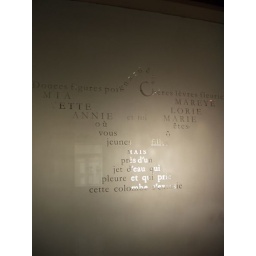
a french poem frosted on a classroom wall at the Alliance Francaise in Shanghai